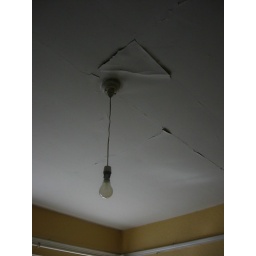
a bare lightbulb in the Dublin house